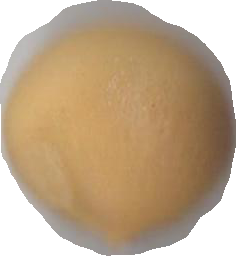
Variety: Dega